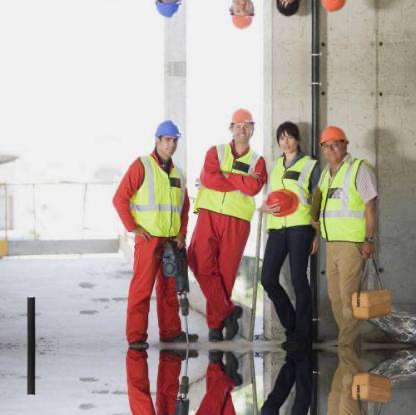
Objects in the image:
label: helmet
label: helmet
label: helmet
label: head
label: helmet
label: helmet
label: helmet
label: head